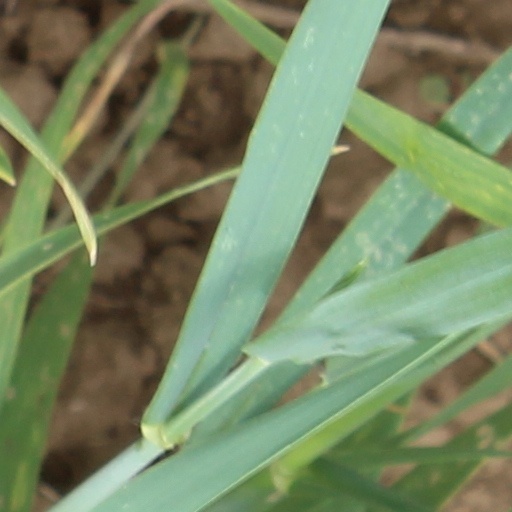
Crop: wheat